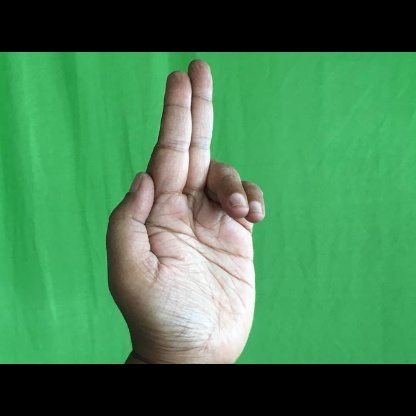
Mudra: Ardhapathaka